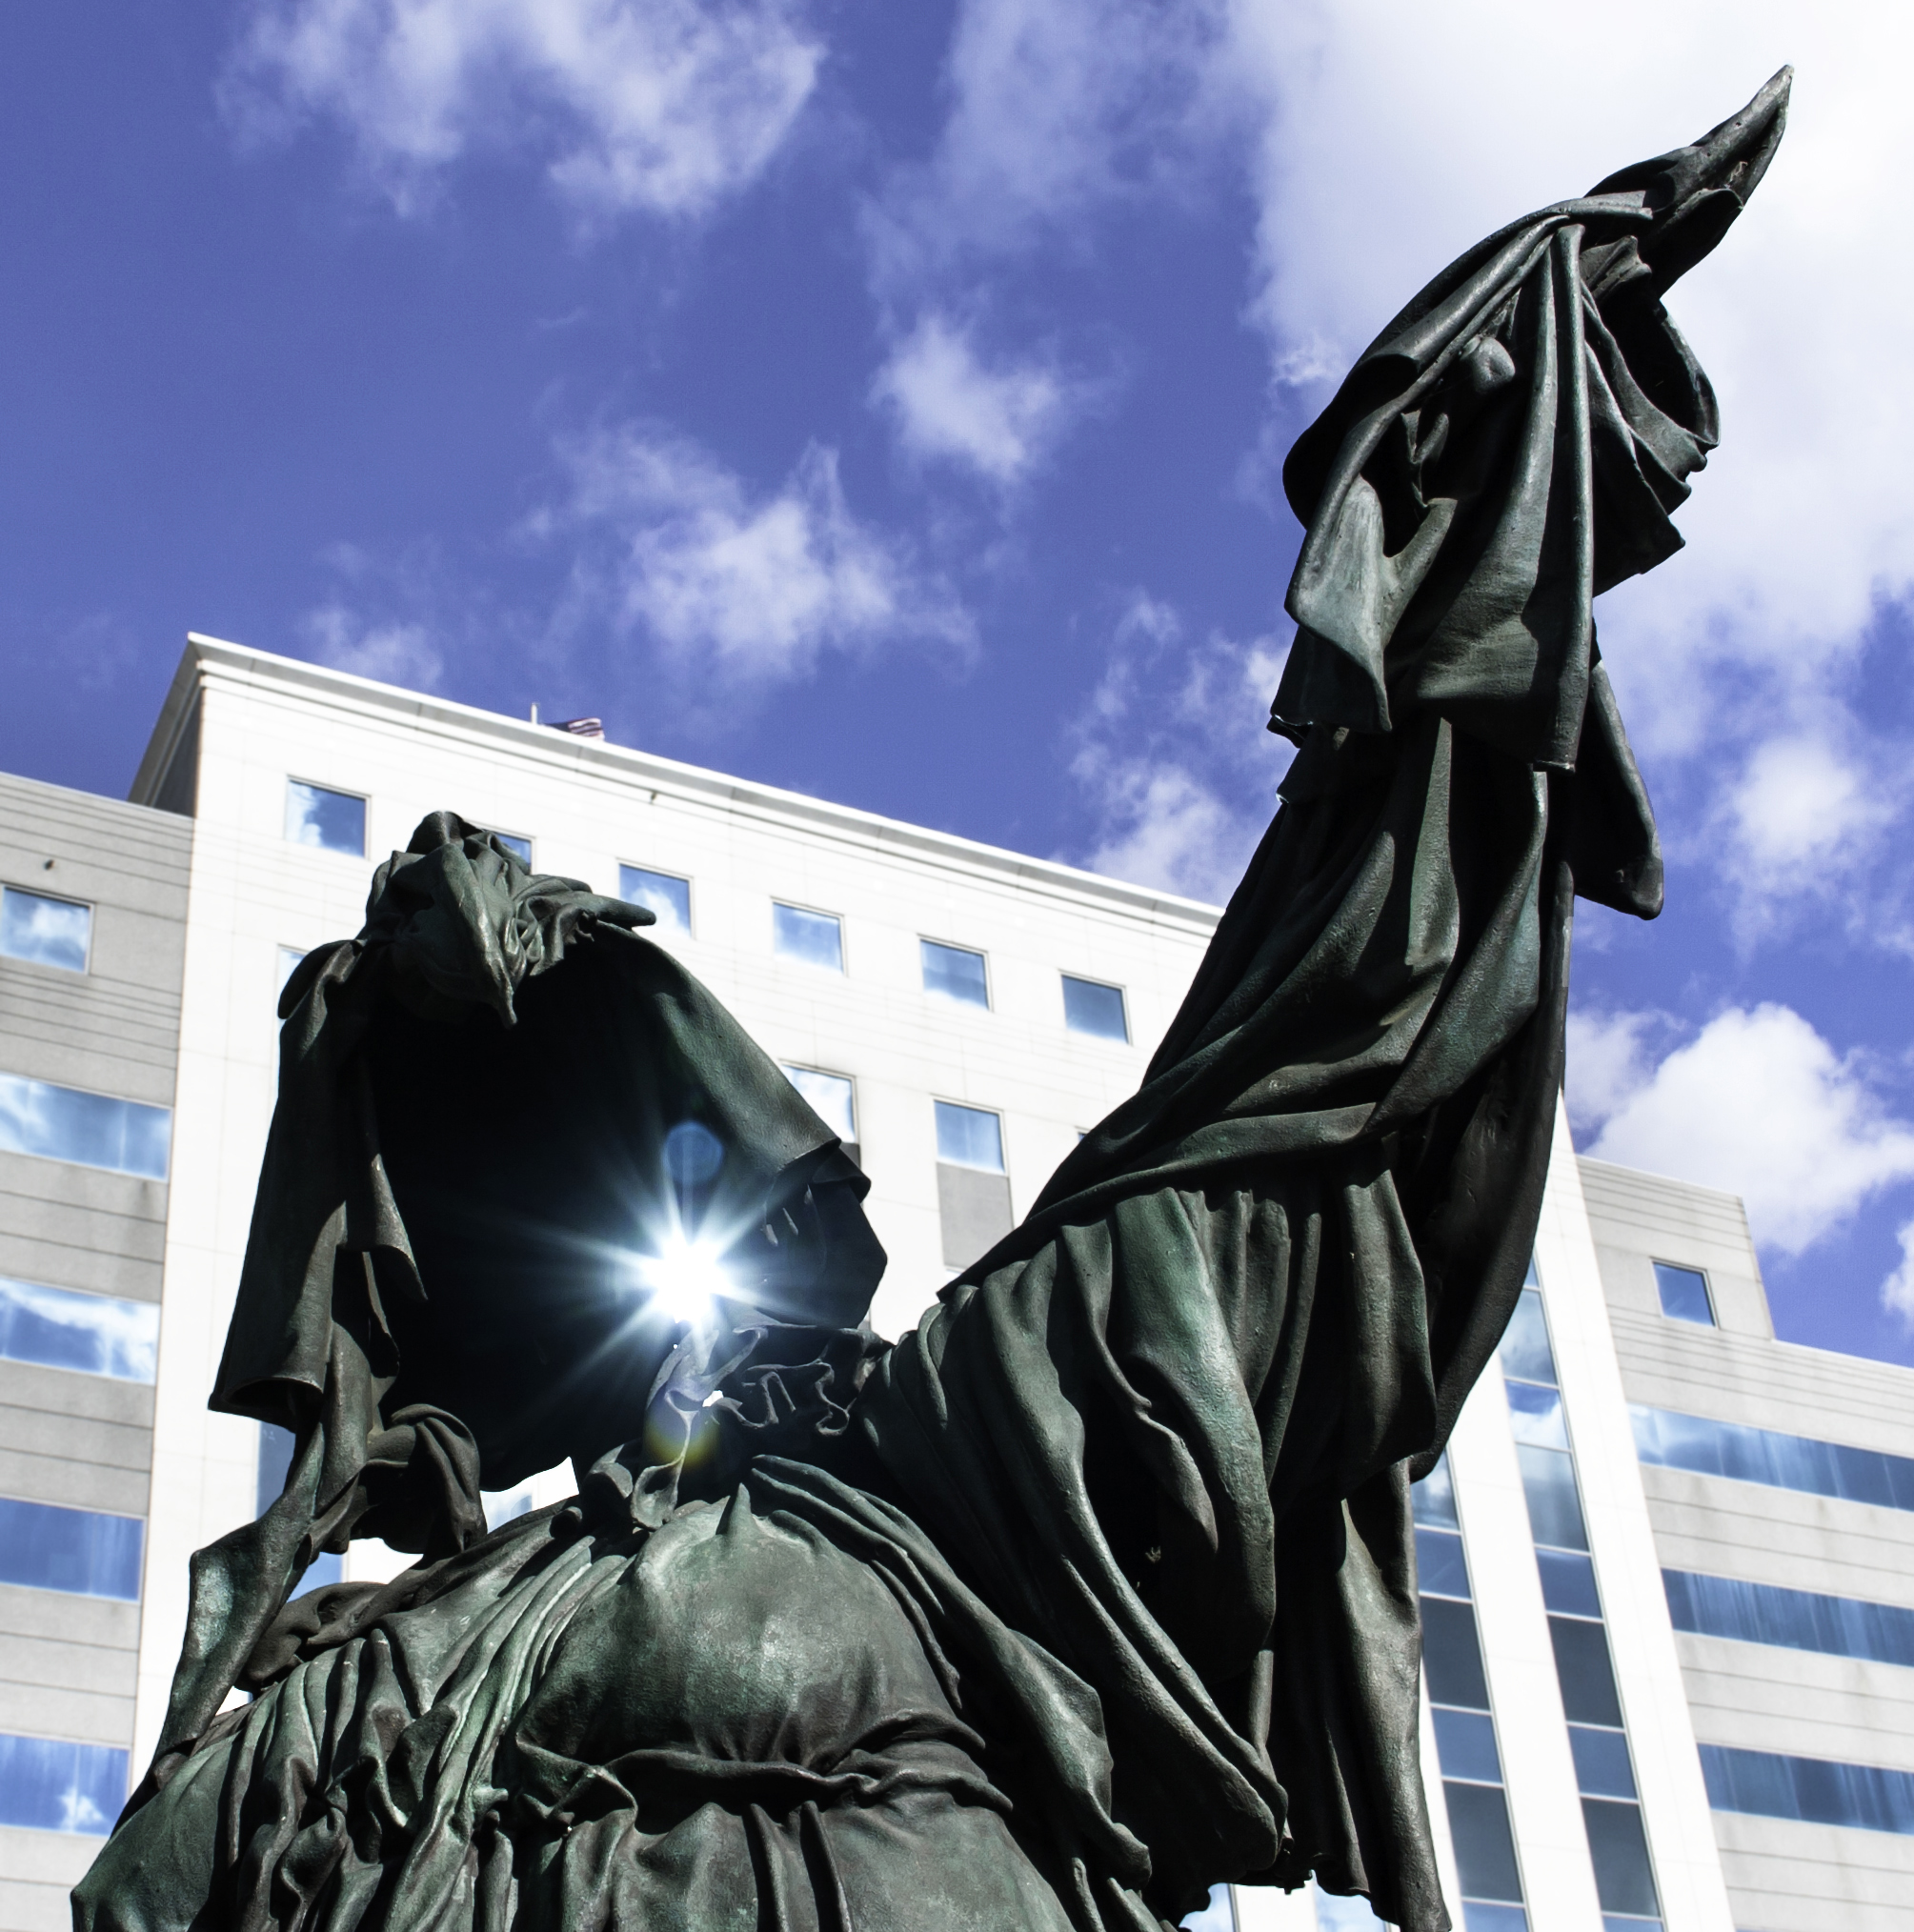
monument, statue, mystery, blue, sunburst, sculpture, angel, art, illustration, message, bronze, publicart, anime, oregon, portland, creativephotocafe